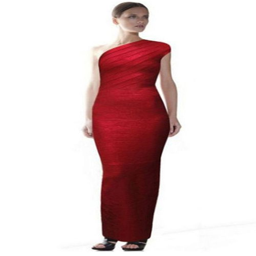
with garment , you are sure to make an impression at your prom .